Archipiélago de Juan Fernández National Park

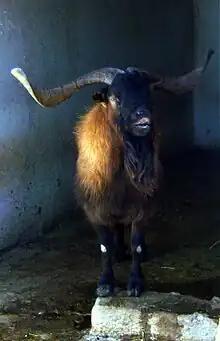
Juan Fernández Goat, (originally domestic goats) showing many of the characteristic of wild goats

Alejandro Selkirk Island is mostly covered with grassland from 0 to , interspersed with wooded ravines "(quebradas)", home to dry forests of "Myrceugenia" and "Zanthoxylum fagara". From to are lower montane forests, with upper montane forest from to . The treeline is at approximately , above which is alpine shrubland and grassland, dominated by temperate Magellanic vegetation such as "Acaena, Dicksonia, Drimys, Empetrum, Gunnera, Myrteola, Pernettya", and "Ugni". On Robinson Crusoe, grasslands predominate from 0 to ; introduced shrubs from to ; tall forests from to ; montane forests from to , with dense tree cover of "Cuminia fernandezia, Fagara", and "Rhaphithamnus venustus"; tree fern forests from to , and brushwood forests above . Santa Clara is covered with grassland.